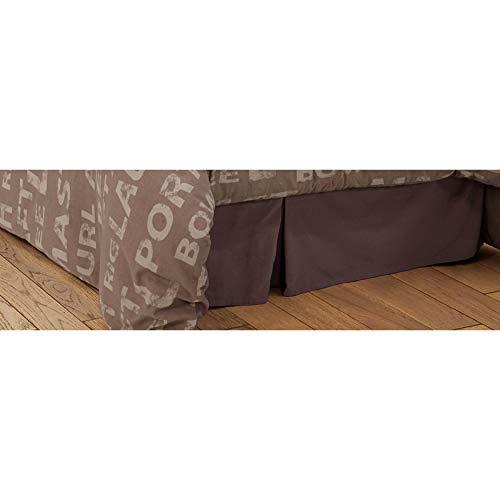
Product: Rizzy Home BS1437 Bed Skirt, 39"X75", Gray
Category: Home & Kitchen | Bedding | Kids' Bedding | Bed Skirts
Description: Bed Skirt: 39" x 76" with 15" Drop.
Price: $6.76
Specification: ProductDimensions:39x0.1x76inches|ItemWeight:1.5pounds|ShippingWeight:1.5pounds(Viewshippingratesandpolicies)|Manufacturer:RizzyHome|ASIN:B00JKPWYE6|DomesticShipping:ItemcanbeshippedwithinU.S.|InternationalShipping:ThisitemcanbeshippedtoselectcountriesoutsideoftheU.S.LearnMore|Itemmodelnumber:BS1437TBS